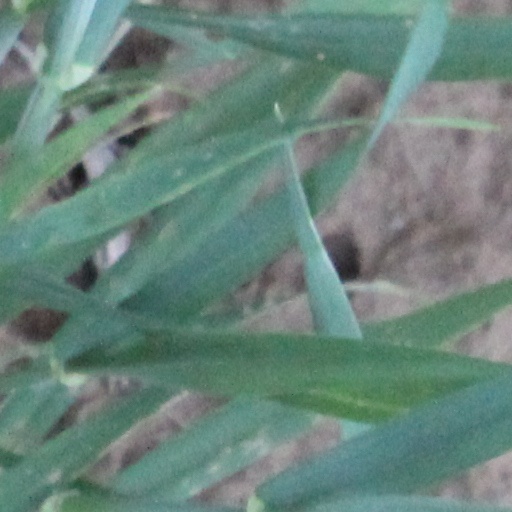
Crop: wheat